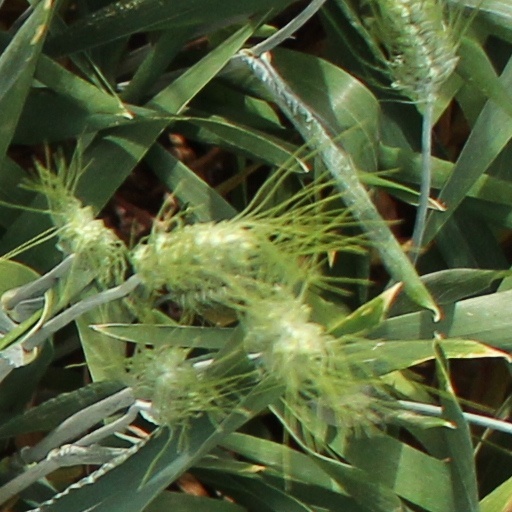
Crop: wheat